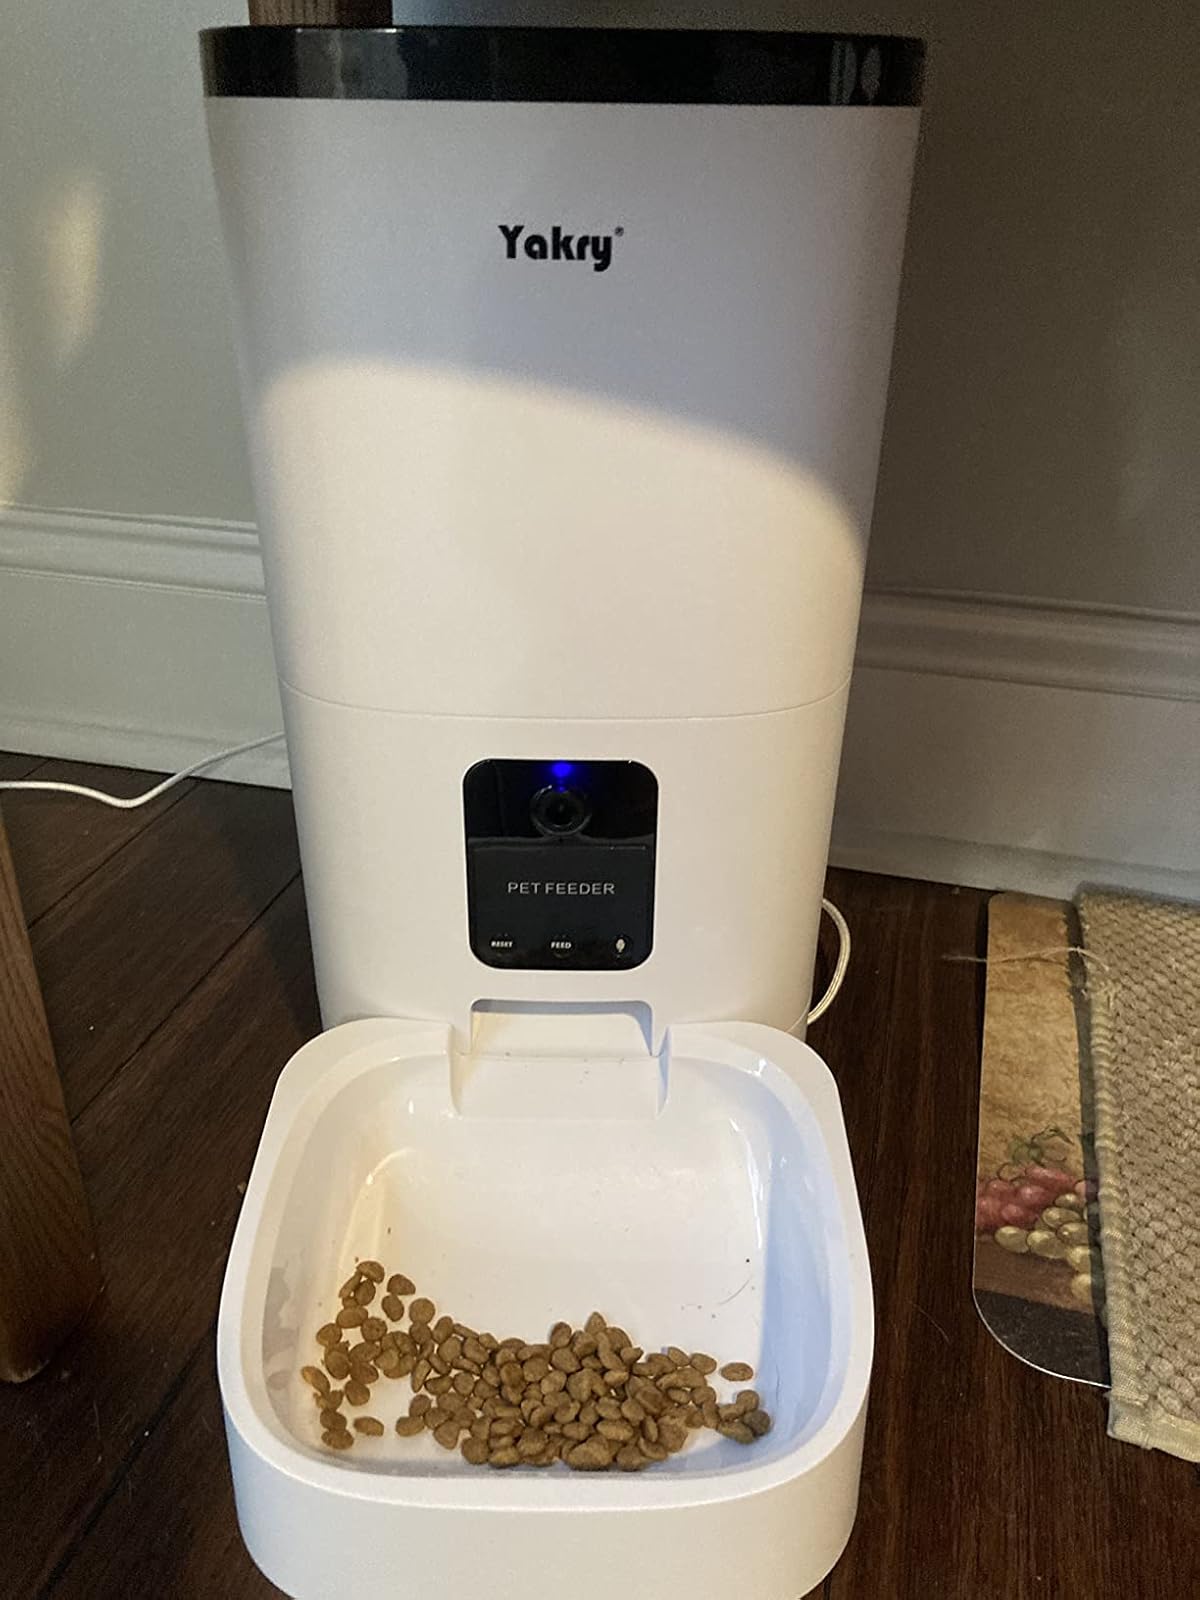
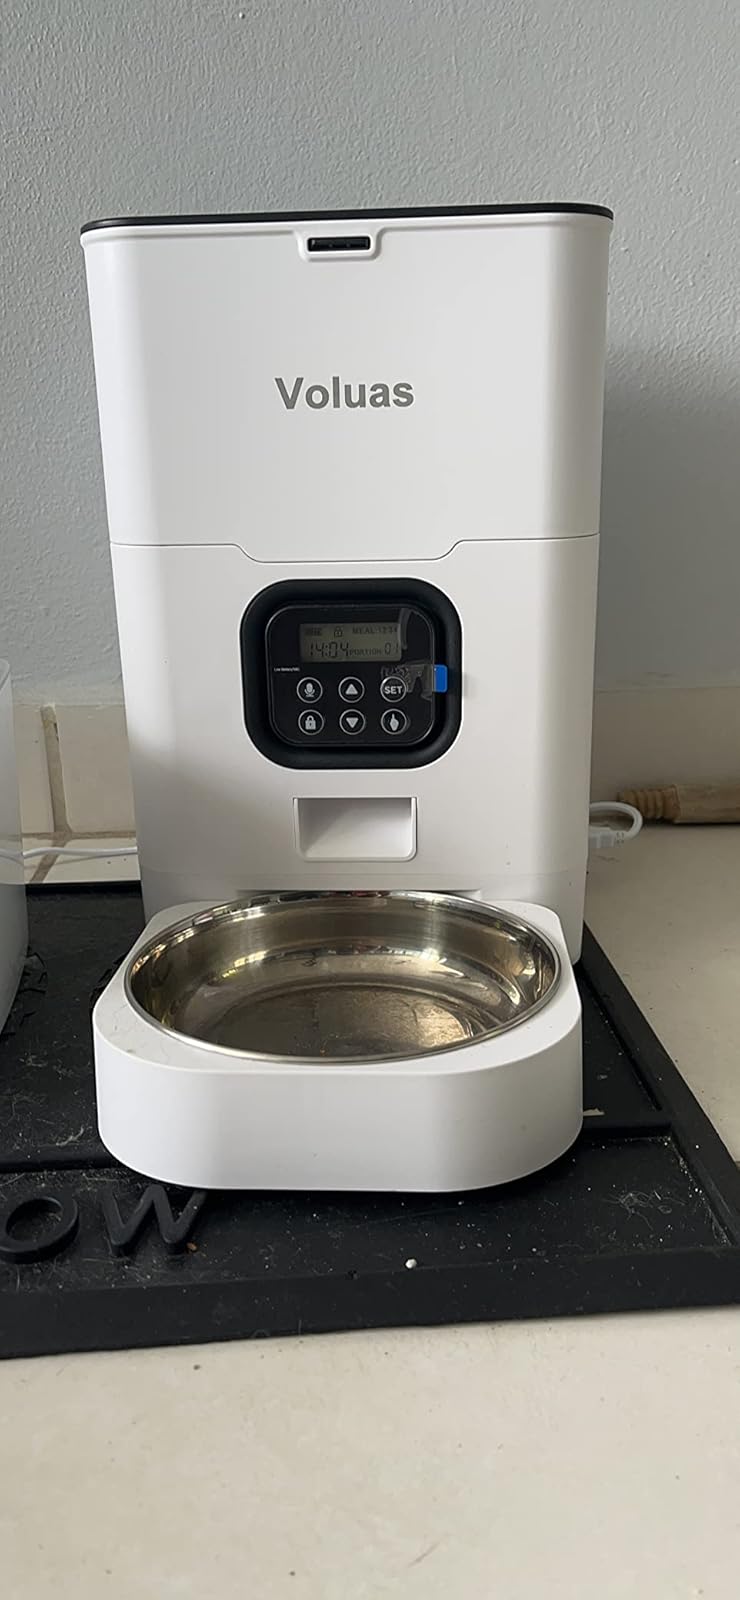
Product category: items_feeder
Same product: no